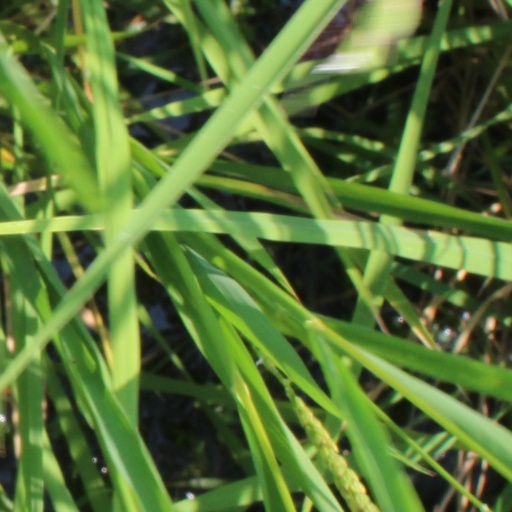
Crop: rice